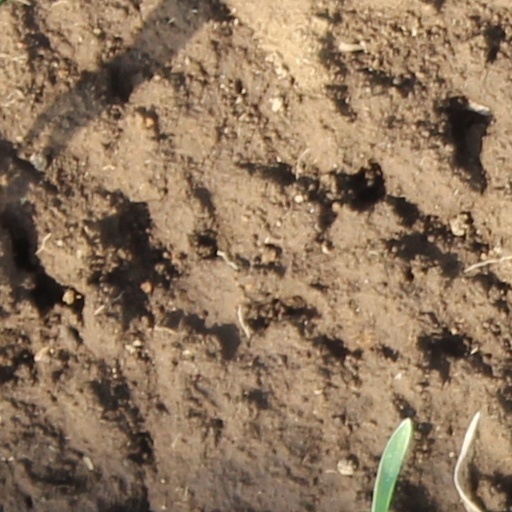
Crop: wheat